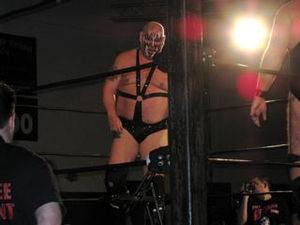
Barry Darsow est un catcheur américain connu sous le nom de Smash, membre de l'équipe Demolition, et sous Krusher Kruschev, Repo Man et The Blacktop Bully. Durant sa carrière, il participe aux émissions de Jim Crockett Promotions, de la World Wrestling Federation, du World Championship Wrestling et autres durant les années 1980 et 1990. Il a été anciennement quatre fois champion par équipe, remportant trois titres WWF World en équipe avec Demolition et un titre NWA World en équipe avec Ivan et Nikita Koloff, et consacré une fois champion NWA United States en équipe.